Ao-chan Can't Study!

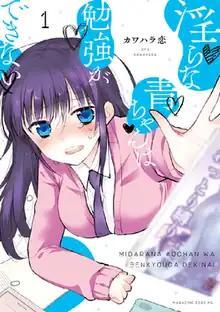
Cover of "Ao-chan Can't Study!" volume 1 by Kodansha

is a Japanese manga series written and illustrated by Ren Kawahara. The series was serialized in Kodansha's "Shōnen Magazine Edge" magazine from October 2015 to December 2018, and was compiled into eight "tankōbon" volumes. The manga is licensed in North America by Kodansha USA, who began releasing the manga digitally in English in September 2018. A sequel manga was launched in January 2019, and an anime television series adaptation by Silver Link aired from April 6 to June 22, 2019.